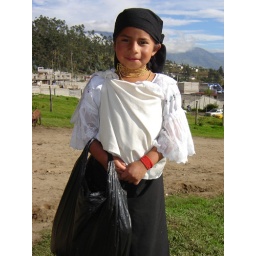
Little girl at animal market in Otavalo